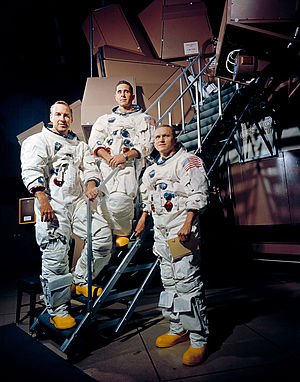
Apollo 8
(V-H) James "Jim" Arthur Lovell, William Alison Anders, Frank Frederick Borman
Apollo 8 var den anden bemandede mission i Apollo programmet, hvor kaptajnen Frank Borman, kommandomodulpiloten James Lovell og månelandingsmodulpiloten William Anders blev de første mennesker der kom i kredsløb om Månen. Det var også den første bemandede opsendelse af Saturn V raketten.